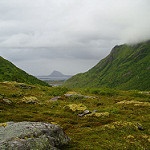
Scene: Outdoor